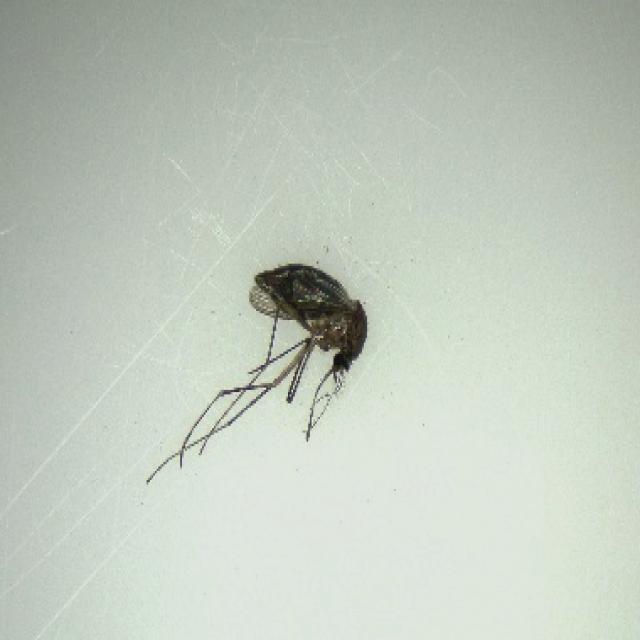
Species: culex_tritaeniorhynchus